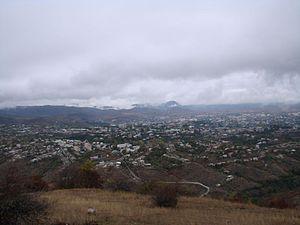
Stepanakert, anciennement dénommée Vararakn est la capitale et la plus grande ville de la république du Haut-Karabagh. Stepanakert est également l'une des 8 régions composant le Haut-Karabagh. Selon les dernières estimations, la ville compte 55 151 habitants, la très grande majorité des habitants étant des Arméniens, les Azéris ayant fui lors de la guerre du Haut-Karabagh.